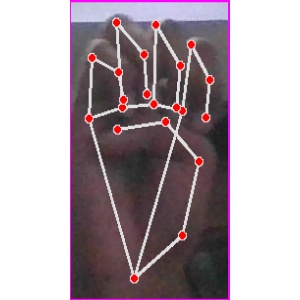
अक्षर: म